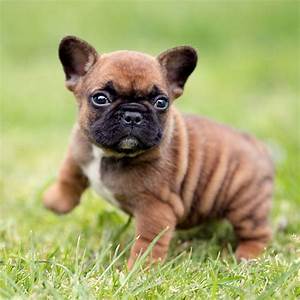
Label: cane